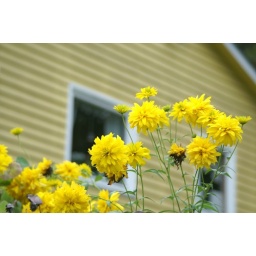
we pass a yellow house with yellow flowers in the yard everyday